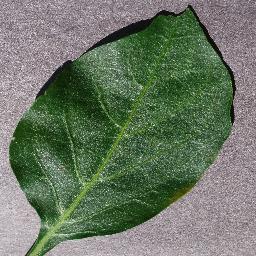
Label: Pepper,_bell___healthy